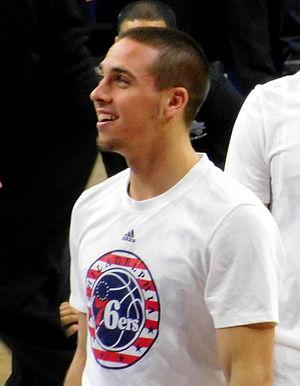
Timothy John "T. J." McConnell, Jr., né le 25 mars 1992 à Pittsburgh en Pennsylvanie, est un joueur américain de basket-ball. Il évolue au poste de meneur.